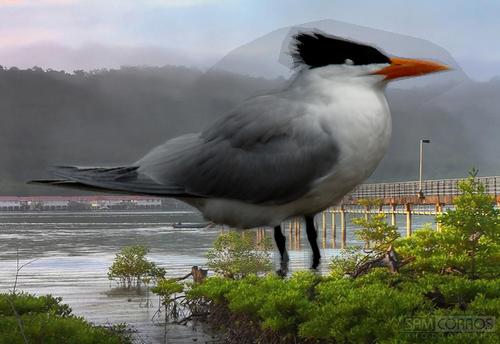
Bird species: Caspian_Tern
Bird type: waterbird
Background: water